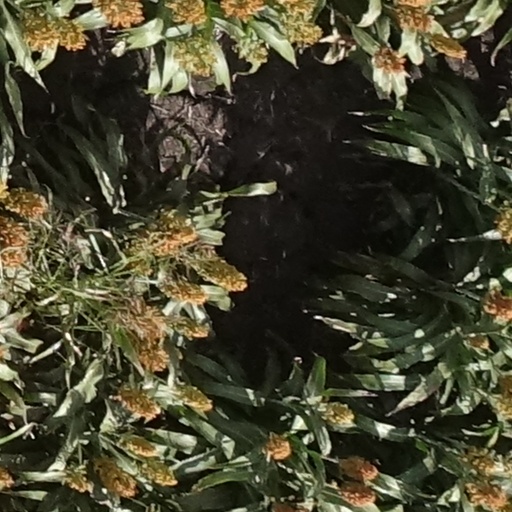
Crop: sorghum